Paterson (film)

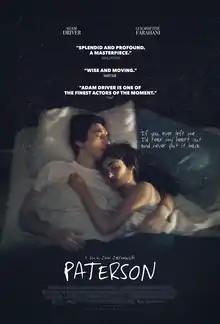
Theatrical release poster

Paterson is a 2016 drama film written and directed by Jim Jarmusch. The film stars Adam Driver as a bus driver and poet named Paterson, and Golshifteh Farahani as his wife, who dreams of being a country music star and opening a cupcake business.